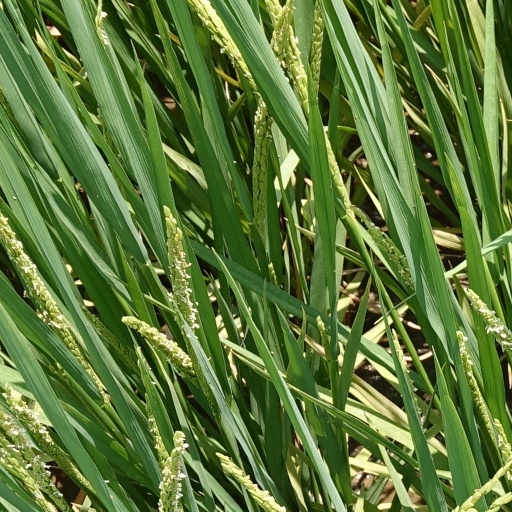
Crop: rice